Mushoku Tensei

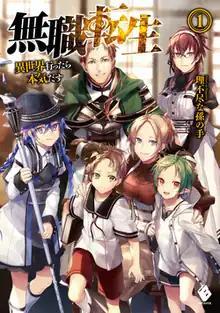
First light novel volume cover, featuring Paul Greyrat, Lilia (top row), Roxy Migurdia, Rudeus Greyrat, Zenith Greyrat, and Sylphiette (bottom row)

is a Japanese light novel series written by and later illustrated by Shirotaka. The series follows Rudeus Greyrat, a jobless, overweight, and reclusive man who passes away and is reincarnated in a fantasy world. Retaining the memories from his previous life, he is determined to enjoy his new life without any regrets.